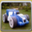
Label: automobile